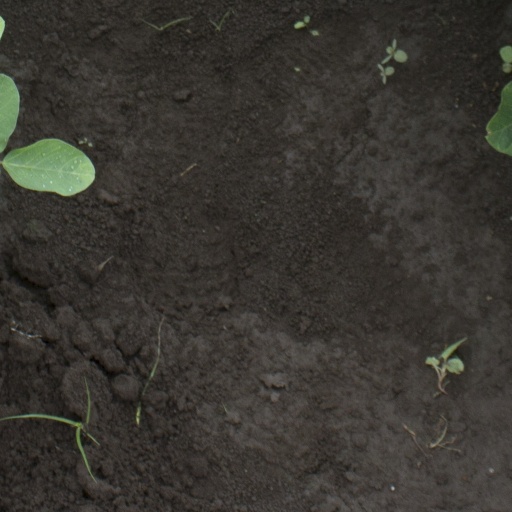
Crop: soybean